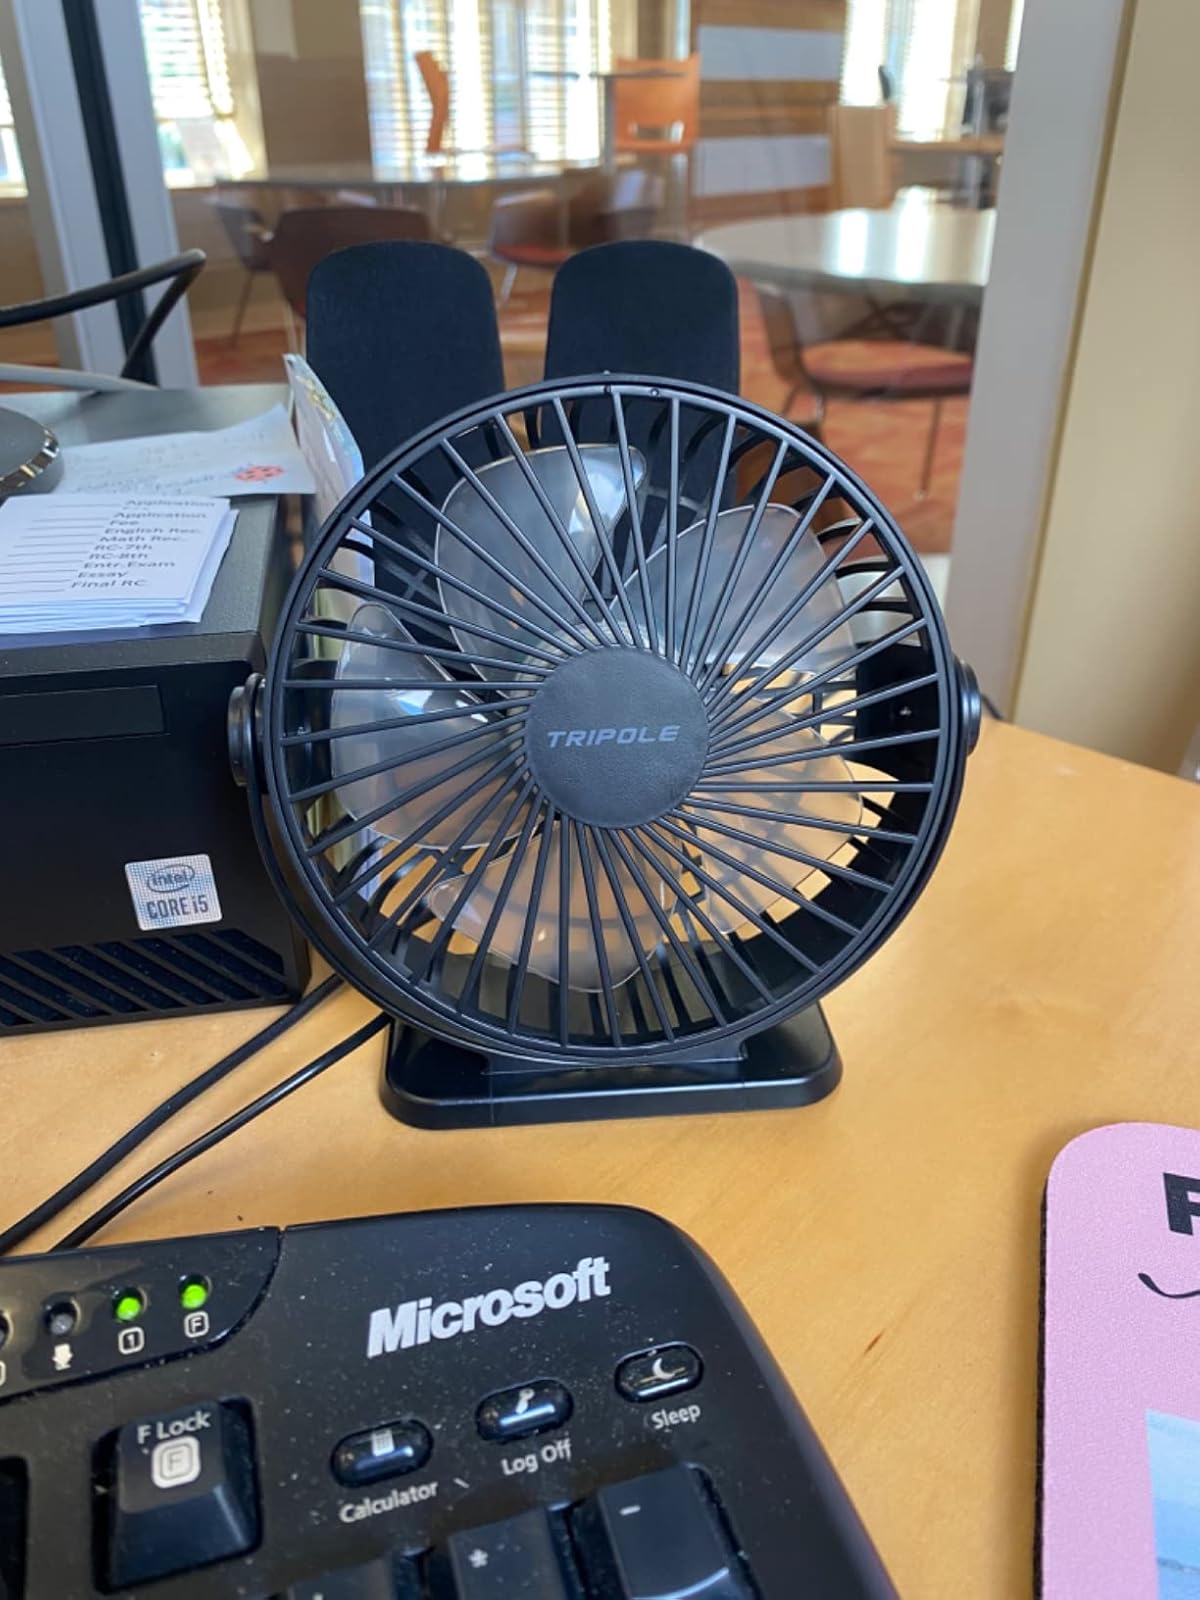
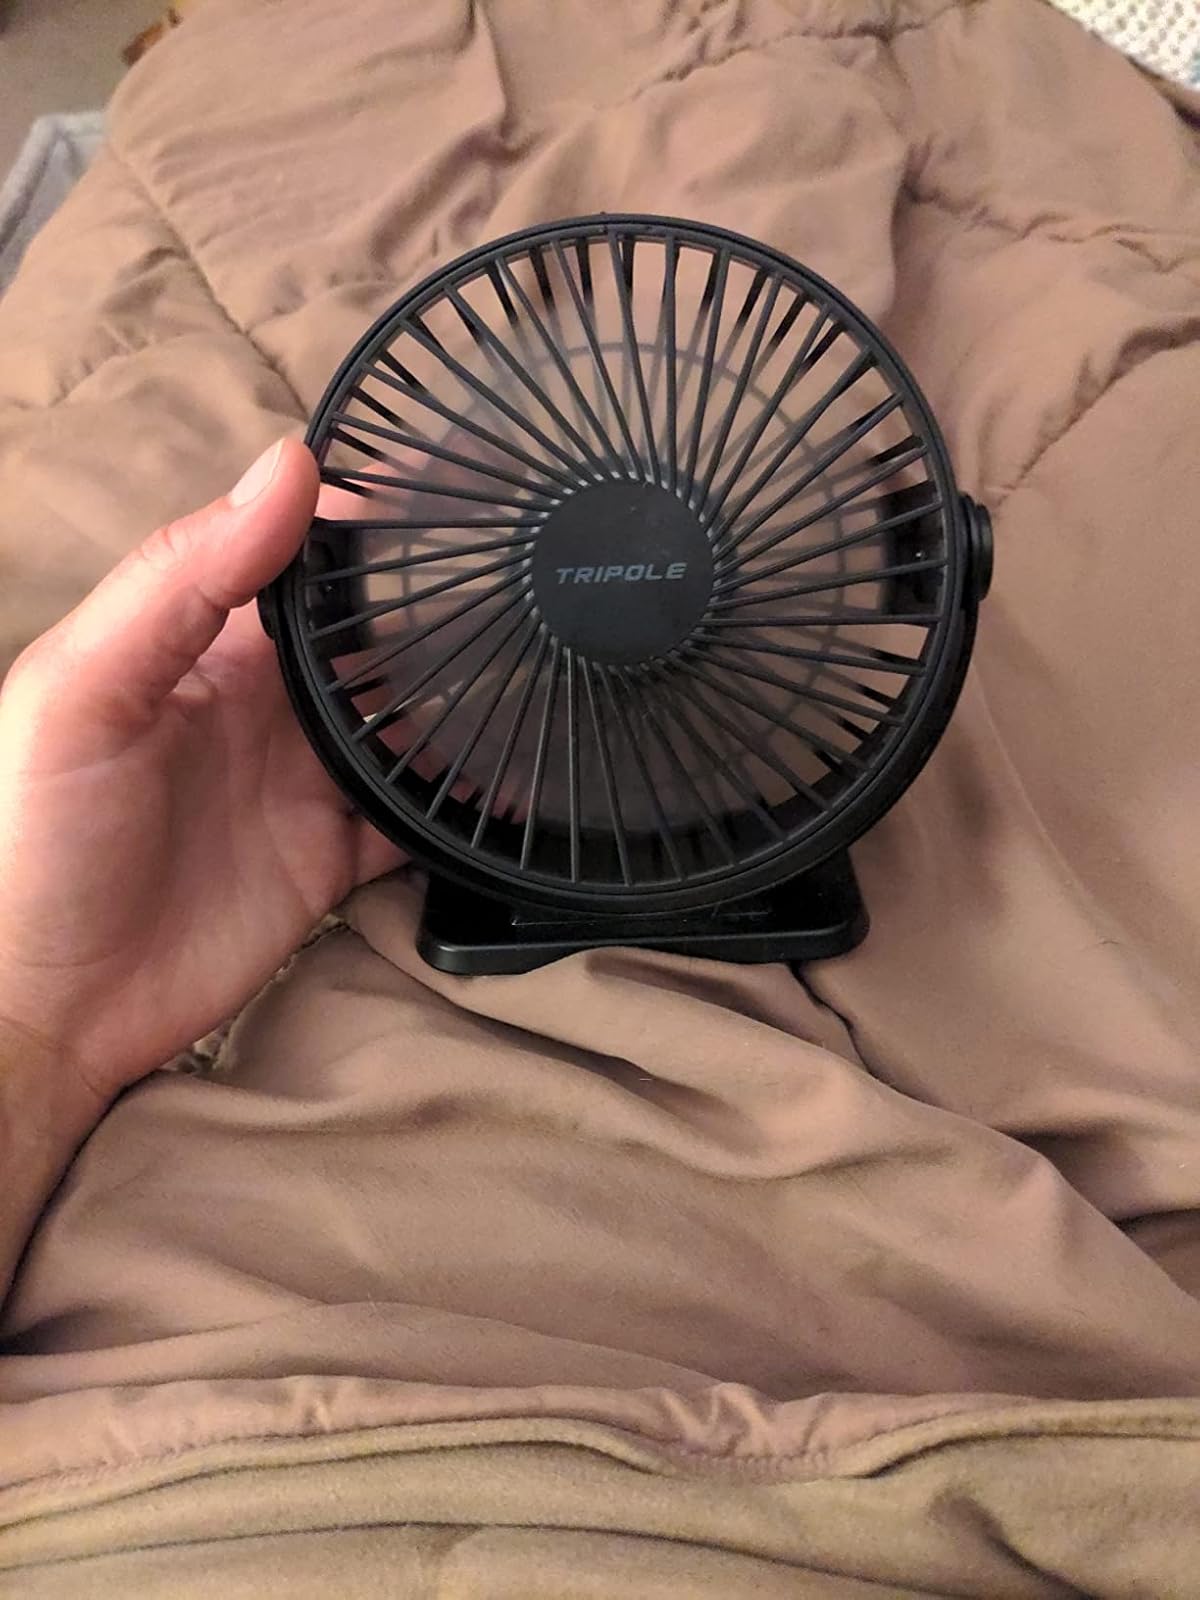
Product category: fan
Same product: yes